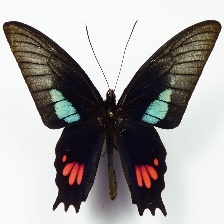
Species: GREEN CELLED CATTLEHEART